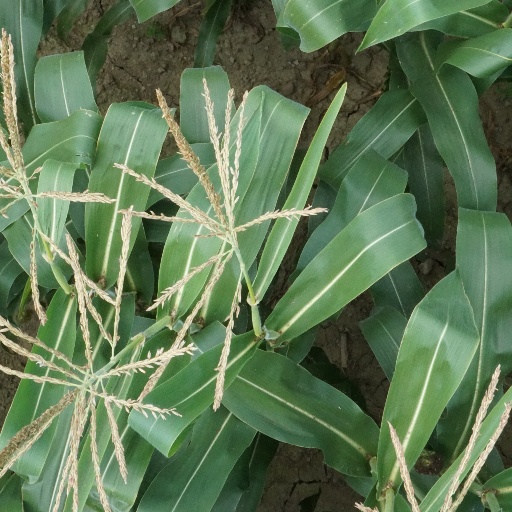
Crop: maize; corn